Manchester City Council

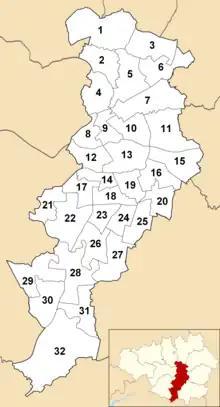
Wards within Manchester City Council

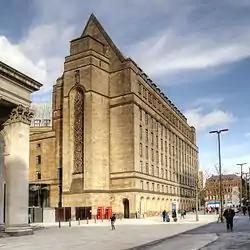
Town Hall Extension

The council is based at Manchester Town Hall on Albert Square, completed in 1877, and the adjoining Town Hall Extension on the opposite side of Lloyd Street, which was completed in 1938 and is linked to the older building by first floor bridges. The main Town Hall has been under refurbishment since 2020, due to reopen in 2026. The council continues to operate from the Town Hall Extension.